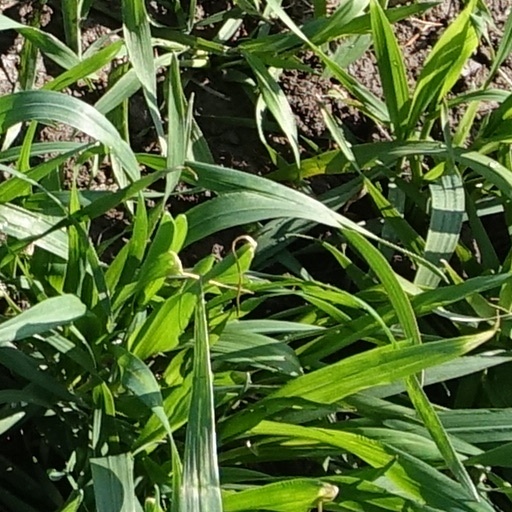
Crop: wheat